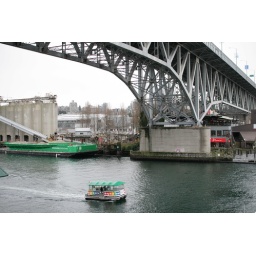
under the granville street bridge